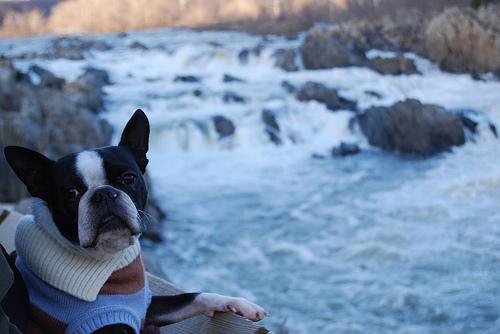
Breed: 230-n000084-Boston_bull